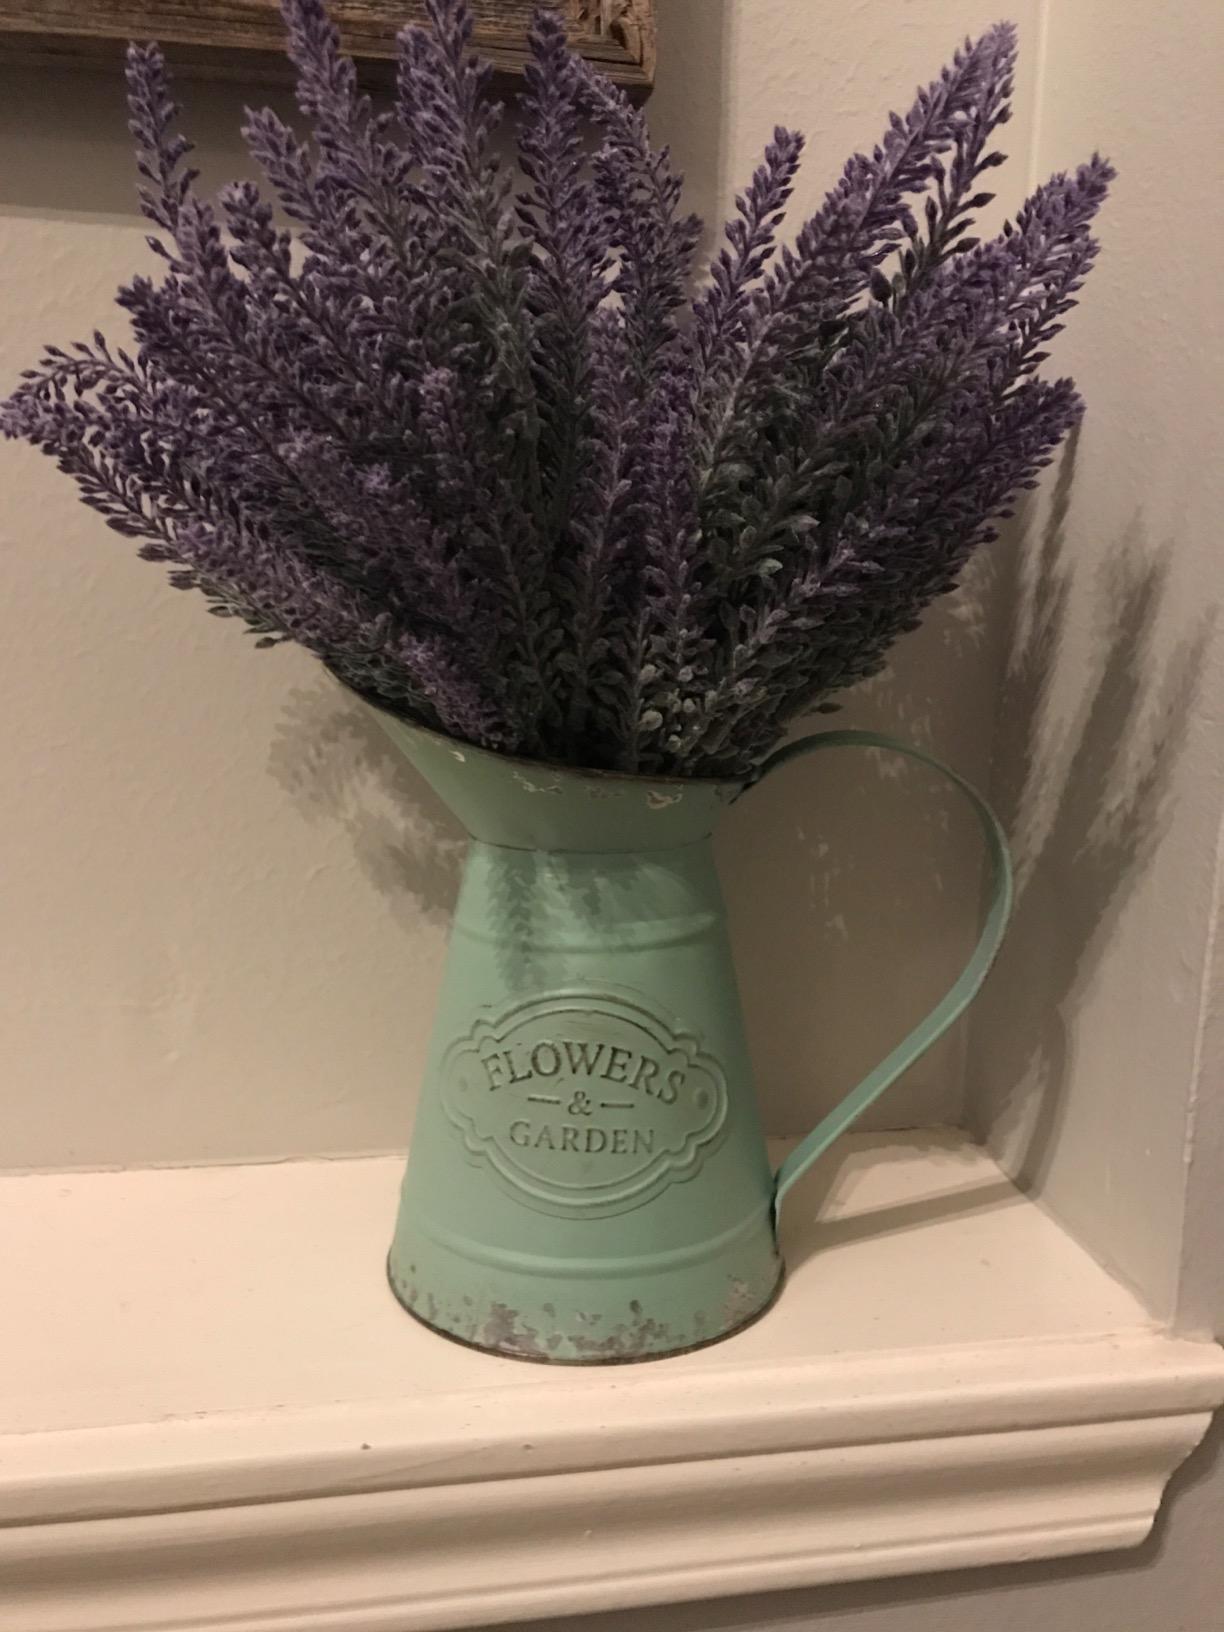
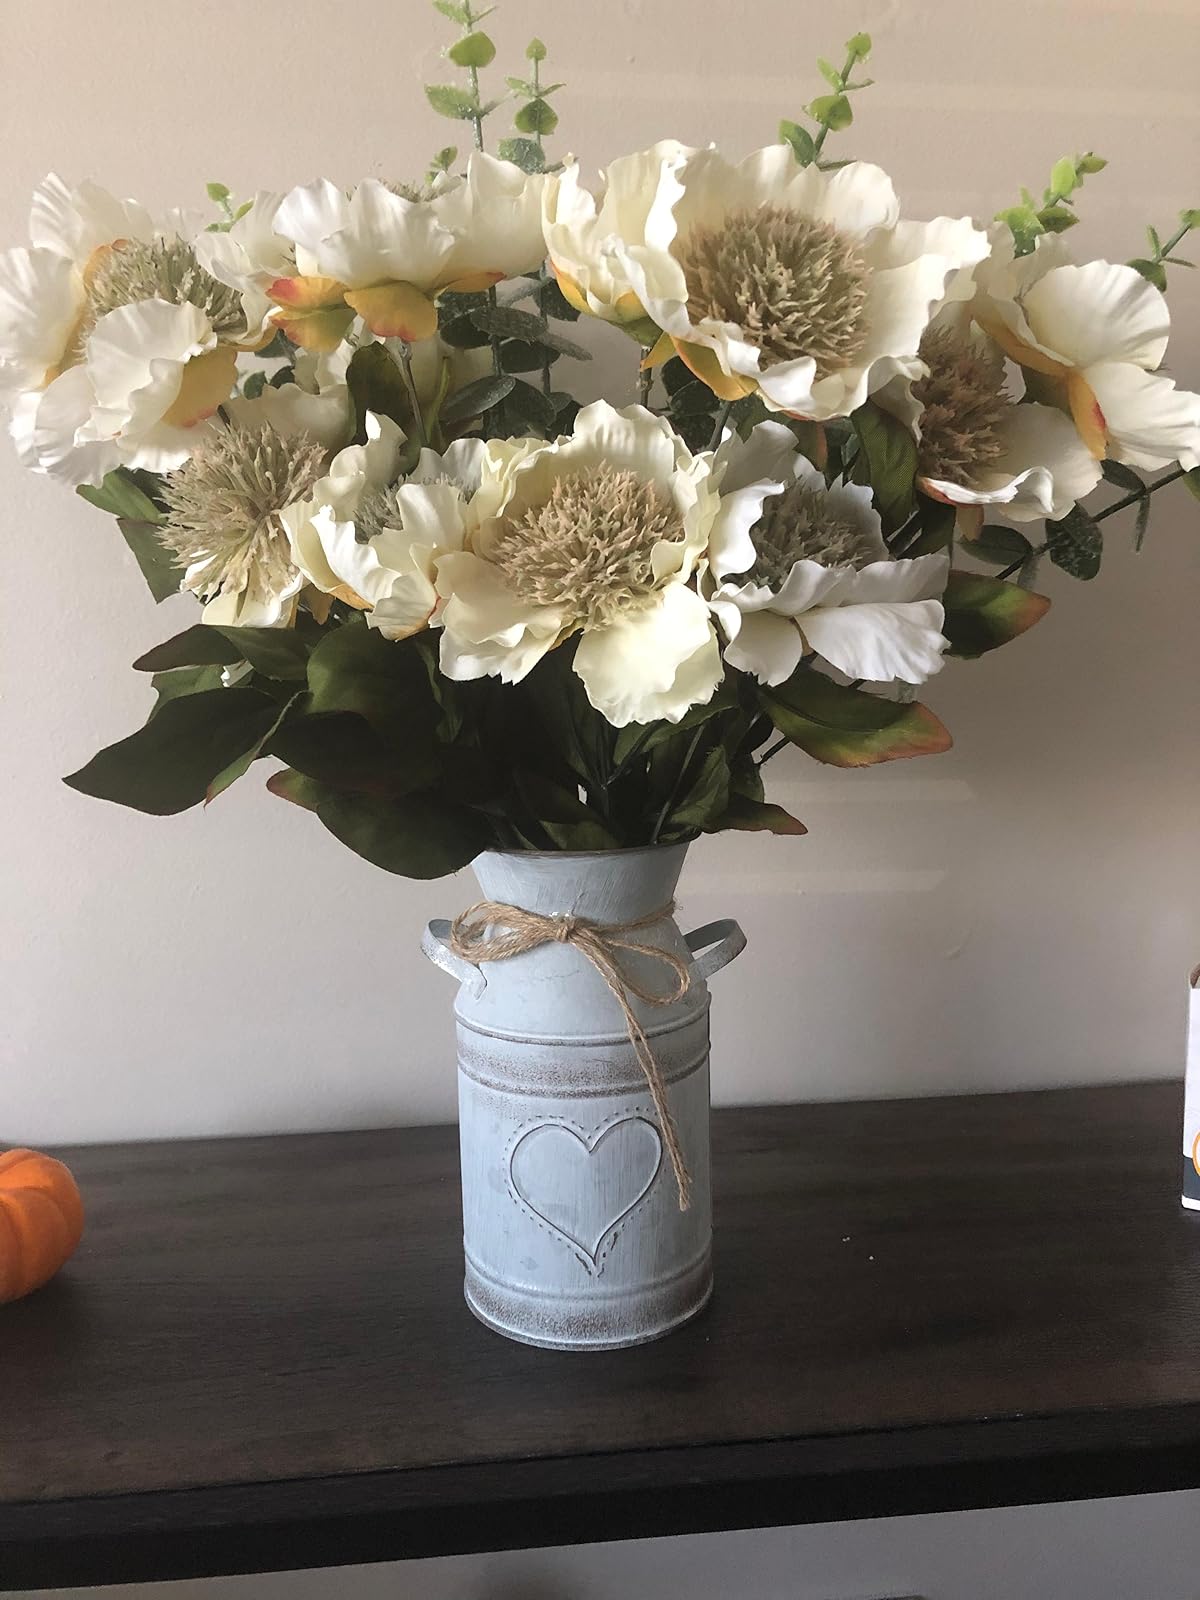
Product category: vase
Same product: no